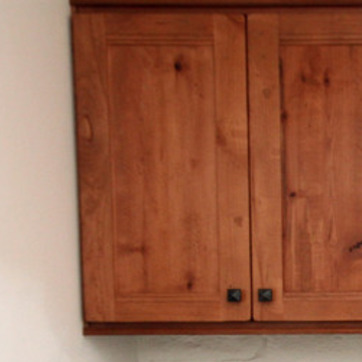
Material: wood